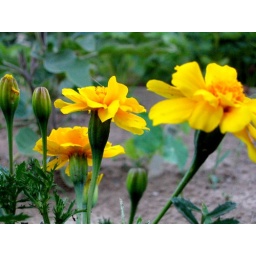
yellow flowers in my mom's garden